Hans Lenz

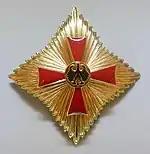
Star of the Grand Cross of the Order of Merit

He was appointed Federal Minister for Scientific Research on 14 December 1962, again under Adenauer although his term would continue into when Ludwig Erhard was Chancellor in Erhard's first cabinet. He was given the portfolio after the expansion of the Ministry of Atomic Energy under Siegfried Balke. Lenz was appointed during an important time in science, when the Space Race was at its height along with the nuclear arms race between the Soviet Union and the United States.